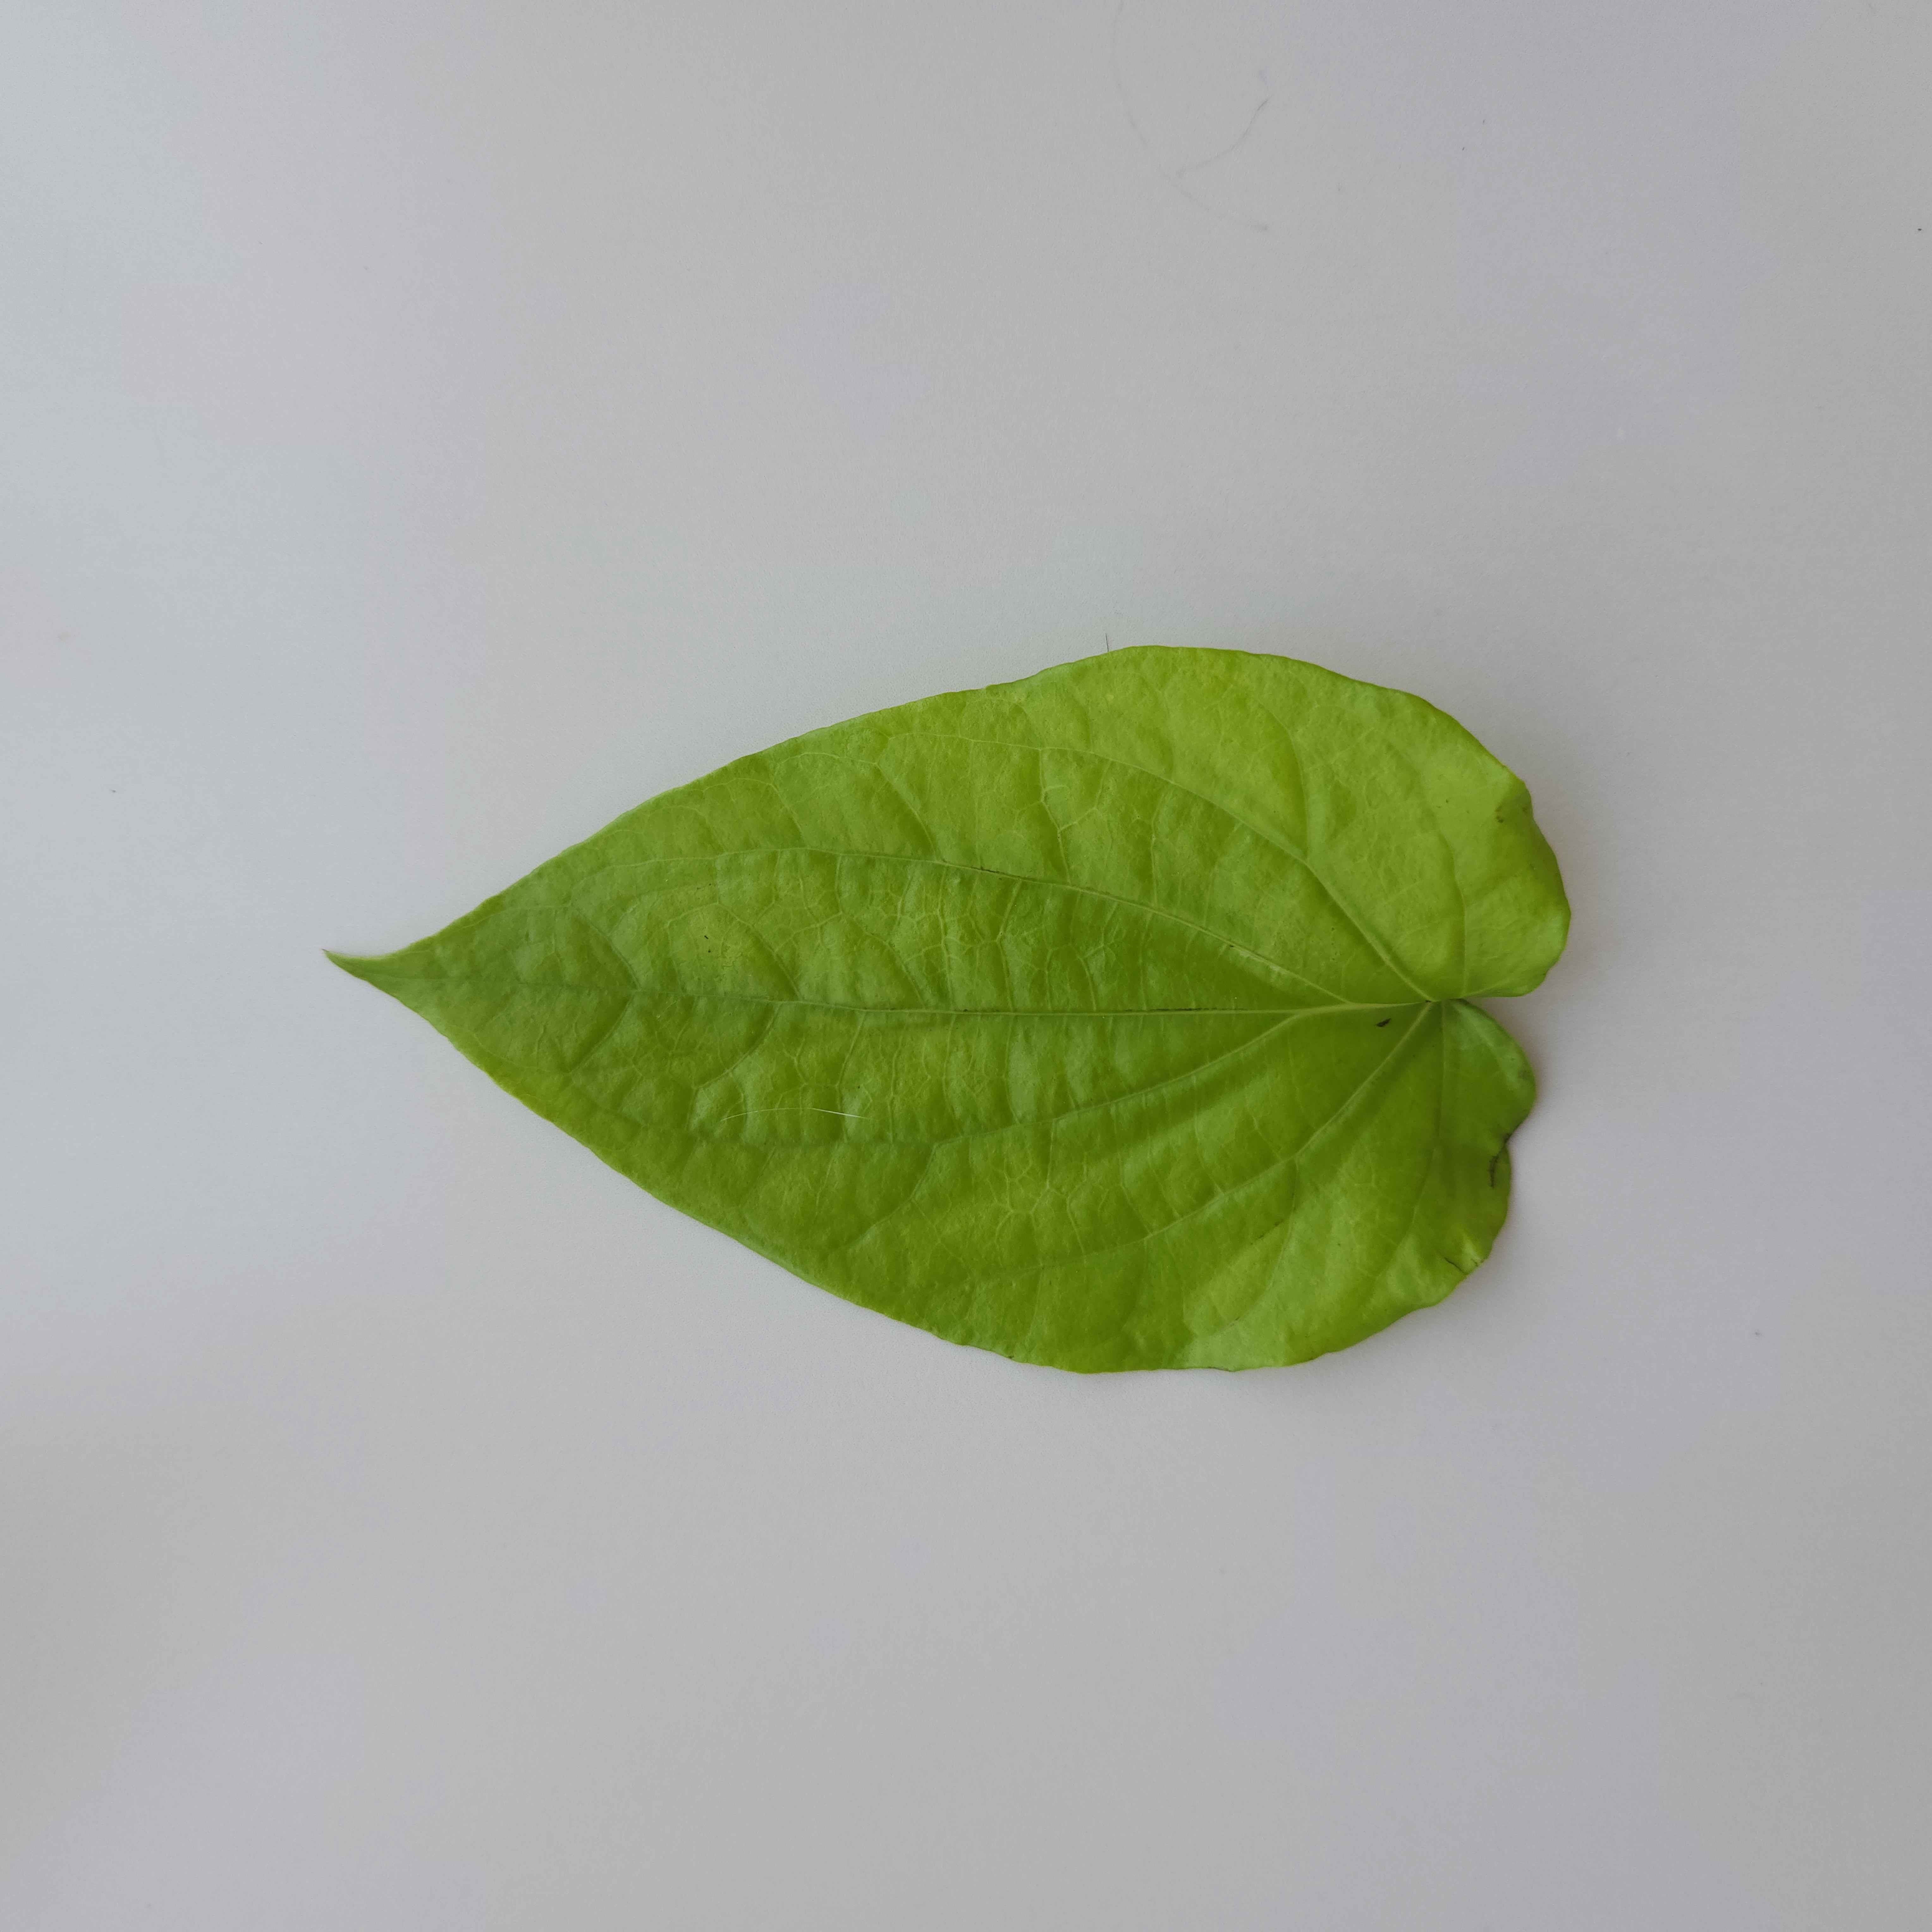
Label: Healthy